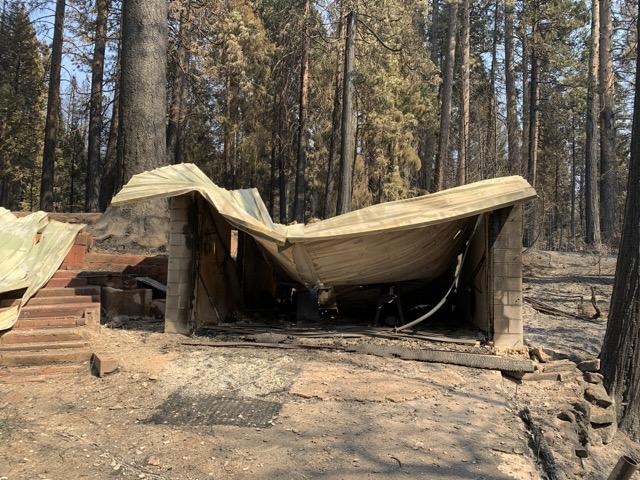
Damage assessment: destroyed